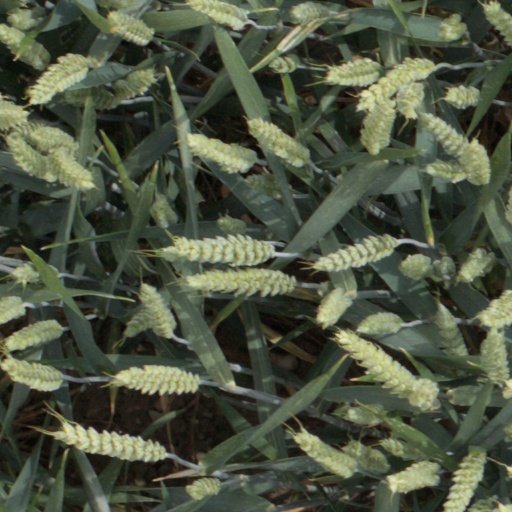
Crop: wheat